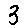
Label: 3